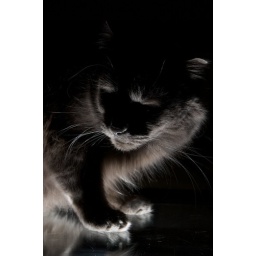
Seems like anytime I set the strobes under the glass table the cats want to get involved.